Equinox (2020 TV series)

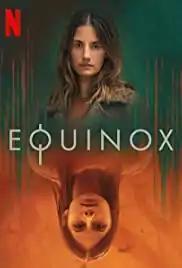
Equinox poster

Equinox is a Danish supernatural thriller Netflix series created by Tea Lindeburg, based on the Danish podcast "Equinox 1985". The series premiered on 30 December 2020 and stars Danica Curcic in the lead role of Astrid, a young woman who investigates the disappearance of her sister twenty years before.